Guinea–Sierra Leone border

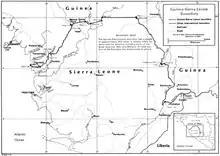
Map of the Guinea-Sierra Leone border

The Guinea–Sierra Leone border is 794 km (493 m) in length and runs from the Atlantic Ocean in the west to the tripoint with Liberia in the east.